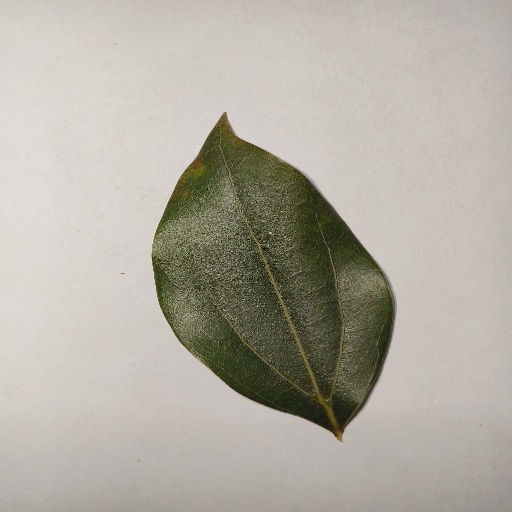
Species: Camphor
Leaf condition: Healthy Leaf